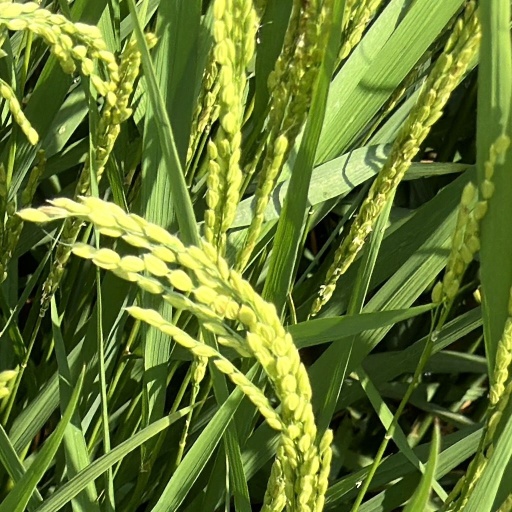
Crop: rice